Answer in natural language. Considering the relative positions, where is walnut wood open shelving unit with respect to brown top white leg dining table? Choose between the following options: above or below
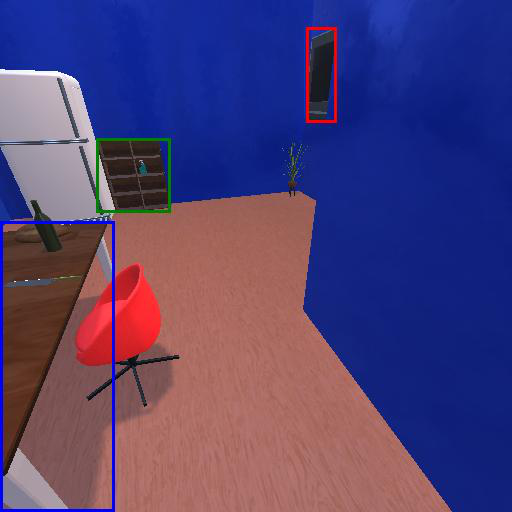
<answer>above</answer>